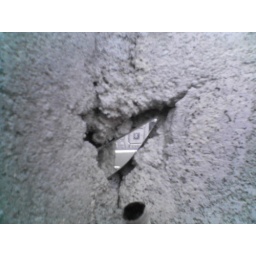
Someone placed this mirror in the cracked wall